Stoddartsville Historic District

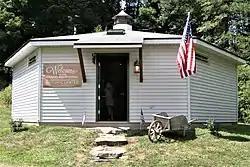
Stoddartsville Historic Center

The Stoddartsville Historic District is a national historic district that is located in Buck Township, Luzerne County, Pennsylvania.